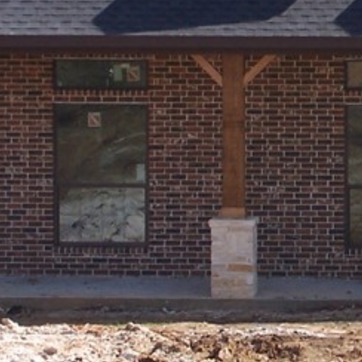
Material: brick